Hand-pollination

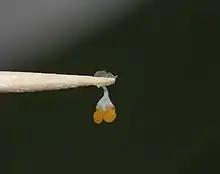
Phalaenopsis pollinia (orange) attached to a toothpick with its sticky viscidium

Hand-pollination, also known as mechanical pollination, is a technique that can be used to pollinate plants when natural or open pollination is either undesirable or insufficient.